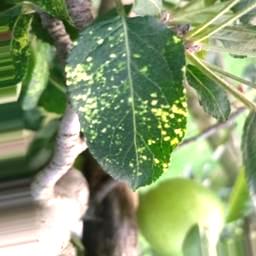
Label: Apple_Mosaic